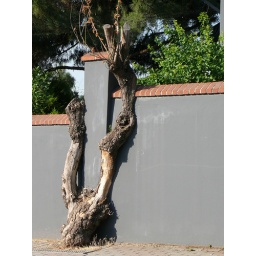
tree in the wall